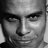
Emotion: happy